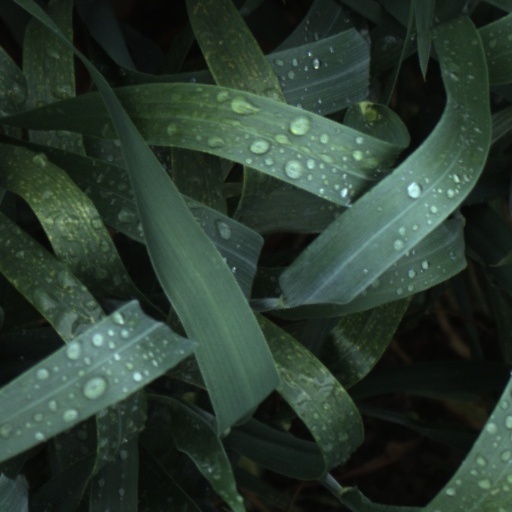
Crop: wheat